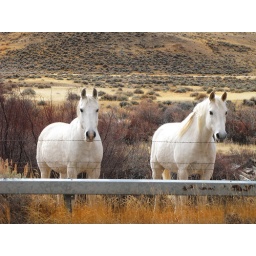
A pair of beautiful white horses I stopped to say hello to in rural Wyoming.